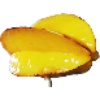
Label: Carambula 1